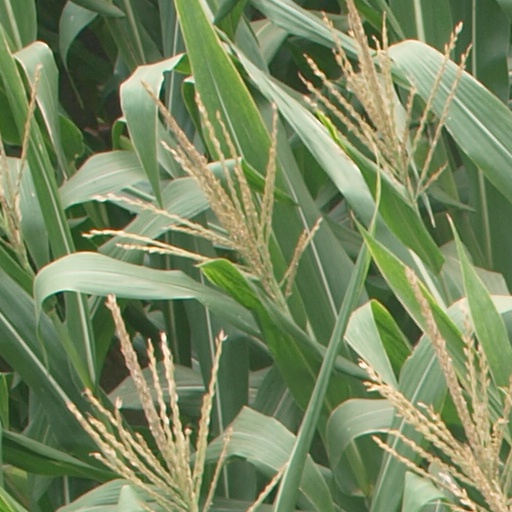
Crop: maize; corn